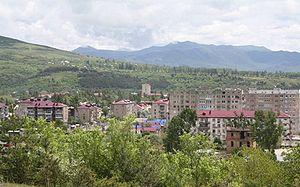
Tskhinvali, connu aussi comme Tskhinval, est la capitale de l'Ossétie du Sud, territoire du Caucase au statut contesté. Peuplée majoritairement par des Ossètes depuis les années 1950, la ville se situe sur la rivière Liakhvi, environ 100 kilomètres au nord-ouest de Tbilissi, capitale de la Géorgie, et à vingt-cinq kilomètres de la frontière avec la Russie.